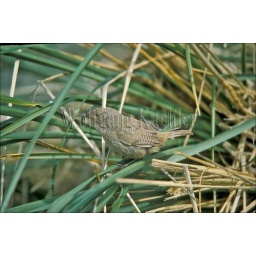
Falkland islands, carcass island, southern house wren in tussock grass